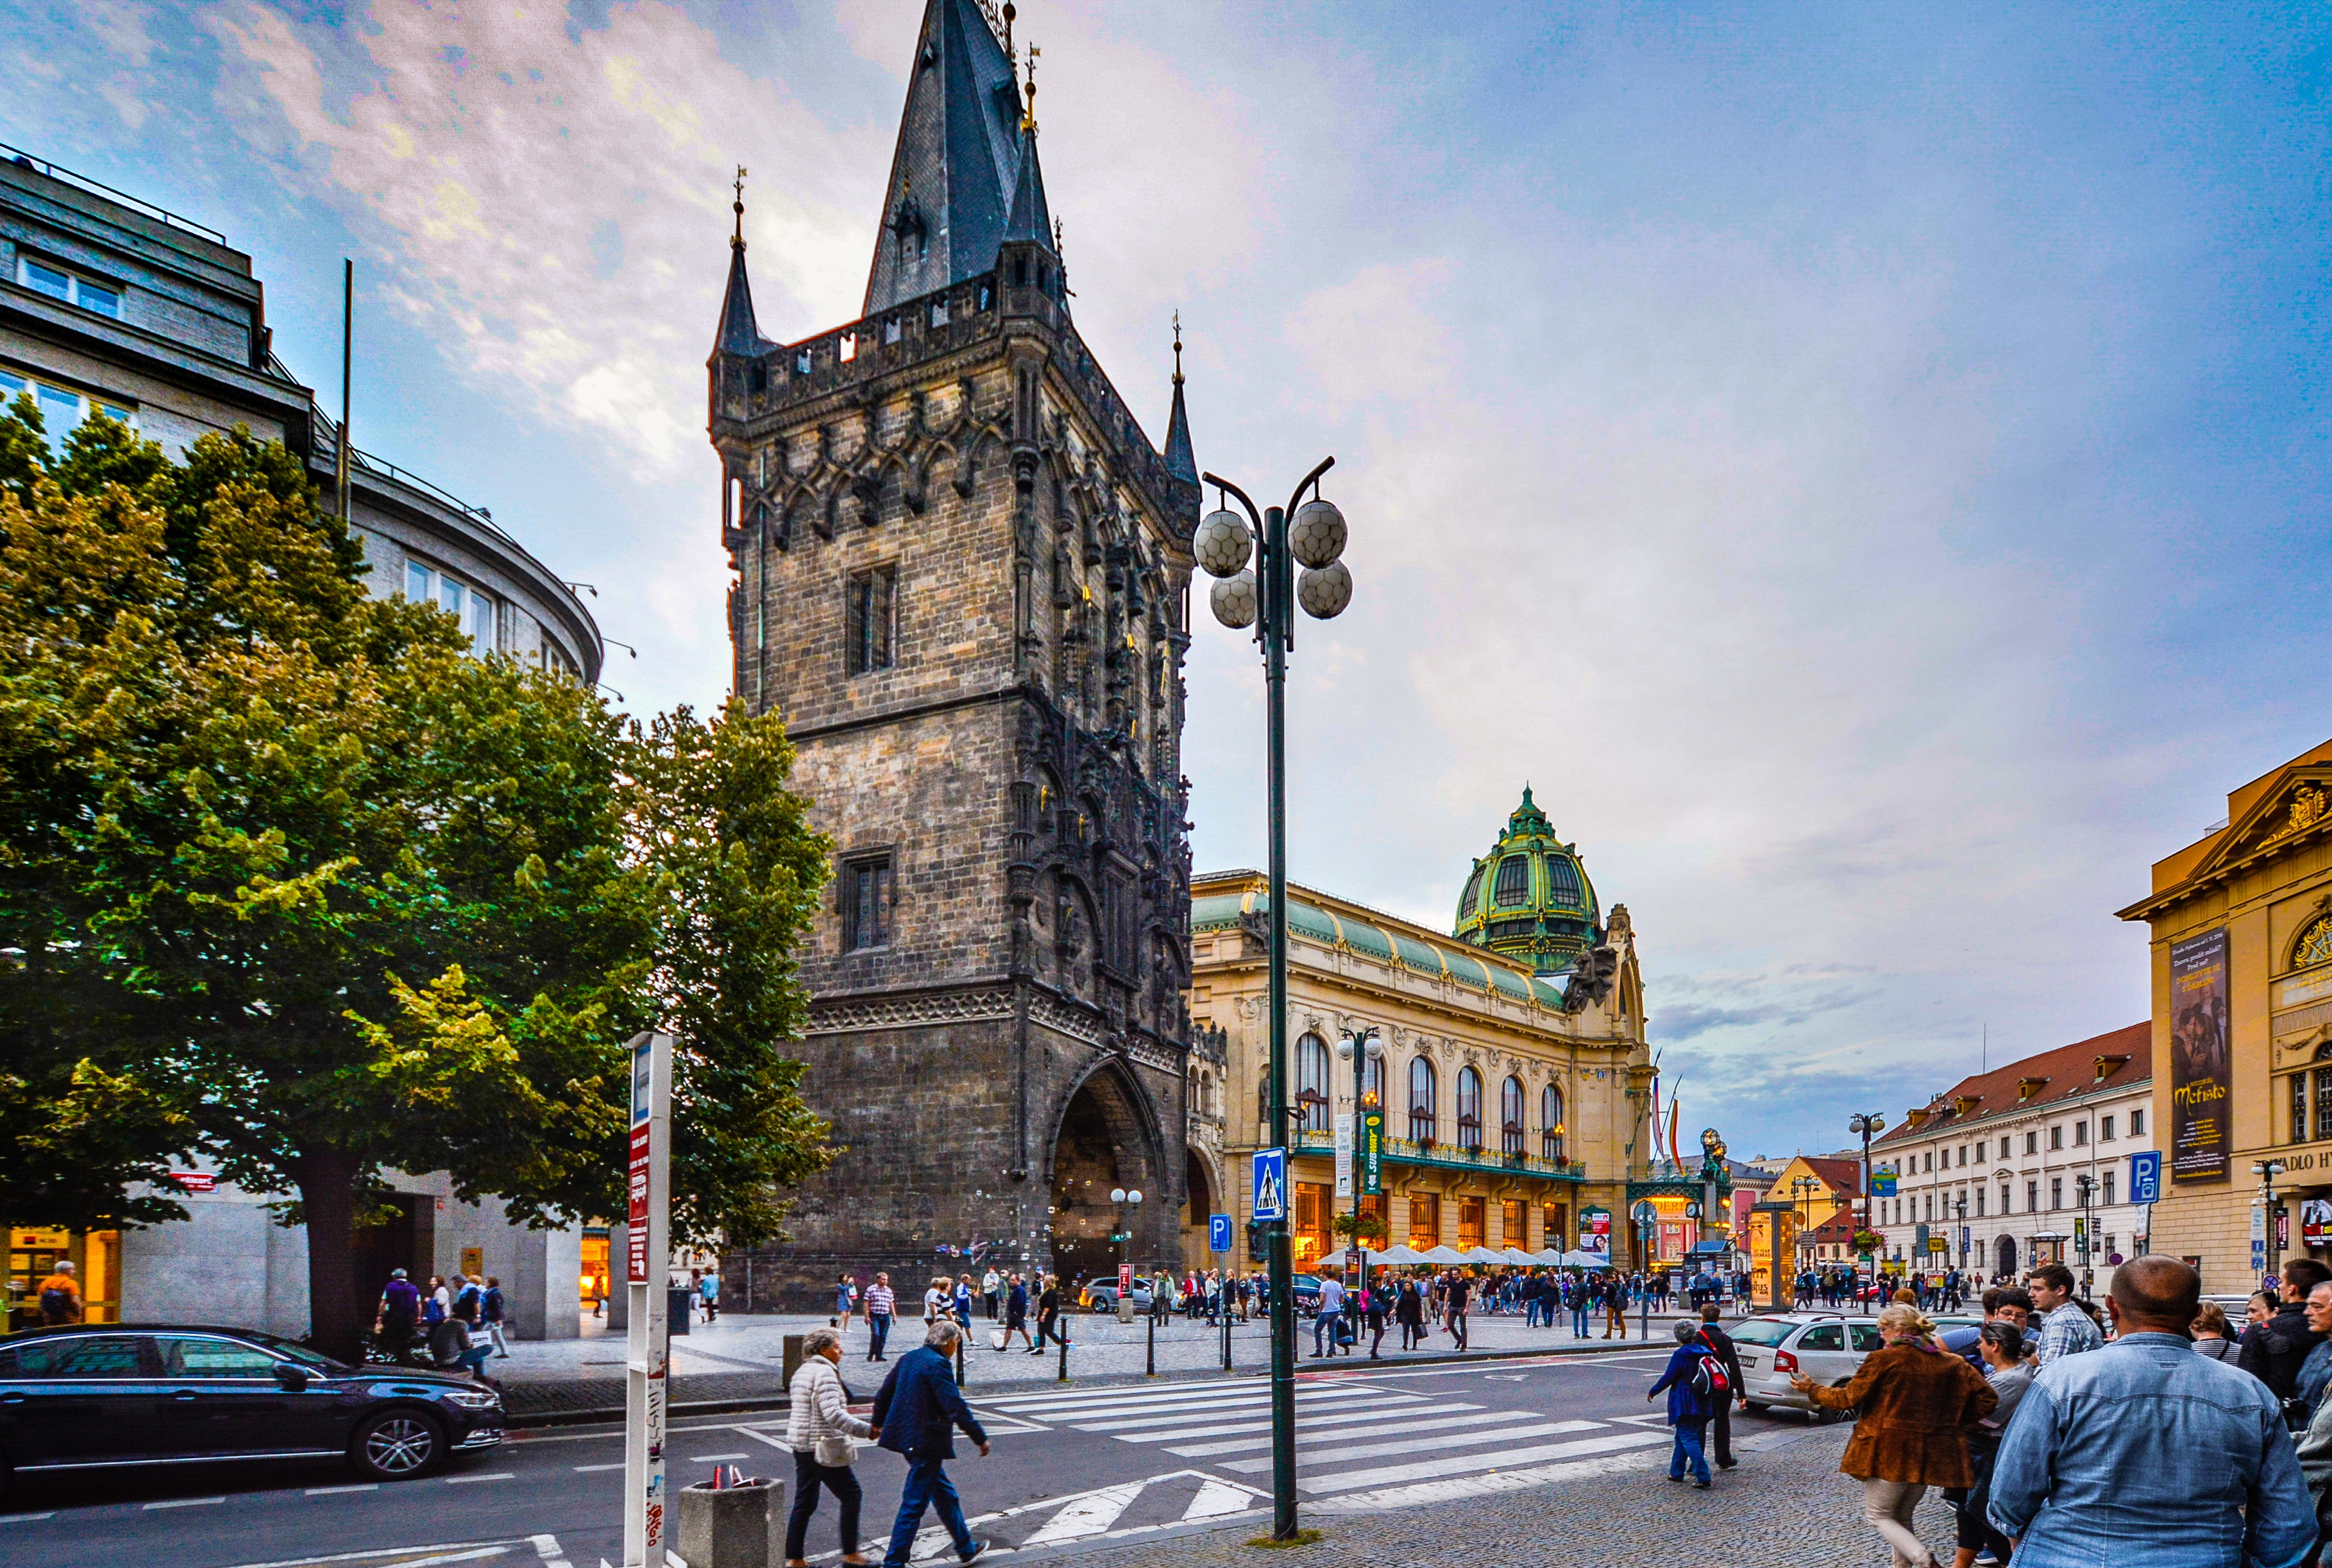
road, street, town, old, city, urban, cityscape, downtown, travel, dusk, tower, plaza, landmark, church, cathedral, prague, historic, city life, tourism, gothic, place of worship, theatre, spire, town square, european, republic, czech, neighbourhood, urban area, human settlement